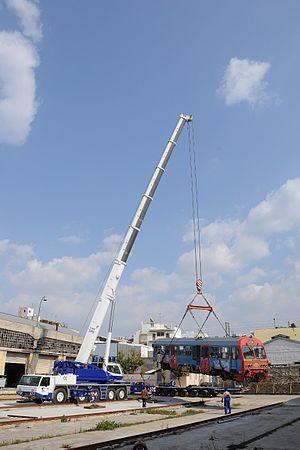
La ligne Le Pirée - Athènes - Patras est une ligne ferroviaire à écartement métrique et à voie unique, longue de 230 km, qui reliait Le Pirée et Athènes à Corinthe et à Patras au nord du Péloponnèse. La ligne métrique est depuis 2005 remplacée par une ligne à voie normale entre Le Pirée et Aghii Anarghiri sur une longueur de 13 km, déferrée à certains endroits entre Corinthe et Aigio et exploitée en service voyageurs entre Aghios Vassileios et Patras.